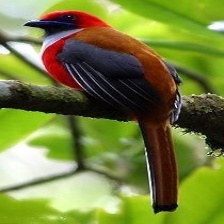
Species: CUBAN TROGON
Scientific name: PRIOTELUS TEMNURUS